Typhoon Nabi

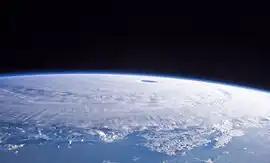
Typhoon Nabi on September 3, 2005, as seen from the International Space Station

On September 3, Nabi began weakening as it turned more to the north, the result of an approaching trough weakening the ridge. Later that day, the winds leveled off at , according to the JMA. On September 5, Nabi passed near Kitadaitōjima and Yakushima, part of the Daitō and Ōsumi island groups offshore southern Japan. Around that time, the JTWC estimated that the typhoon reintensified slightly to a secondary peak of . After turning due north, Nabi made landfall near Isahaya, Nagasaki around 05:00 UTC on September 6, after passing through the Amakusa of Kumamoto. Shortly thereafter, the storm entered the Sea of Japan. The typhoon turned to the northeast into the mid-latitude flow, influenced by a low over the Kamchatka Peninsula. At 18:00 UTC on September 6, the JTWC discontinued advisories on Nabi, declaring it extratropical, although the JMA continued tracking the storm. On the next day, Nabi moved across northern Hokkaido into the Sea of Okhotsk. The JMA declared the storm as extratropical on September 8, which continued eastward until the JMA ceased monitoring the storm's remnants on September 10, while situated south of the Aleutian Islands. The remnants of Nabi weakened and later moved into southwestern Alaska on September 12, dissipating soon afterward.